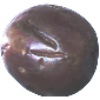
Label: passion_fruit